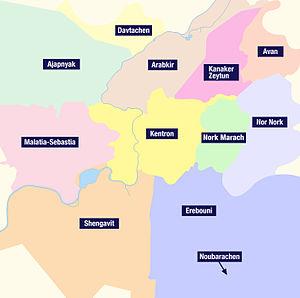
Erevan ou Yerevan est la plus grande des villes d’Arménie et sa capitale depuis 1918, la douzième depuis les origines de l’Arménie. La ville actuelle est en partie fondée sur l'ancienne cité urartéenne d'Erebouni. Elle est située à l'ouest du pays, à l'extrémité orientale de la plaine de l'Ararat, au-dessus des gorges de la rivière Hrazdan.